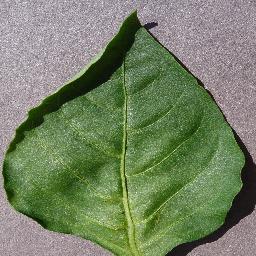
Label: Pepper,_bell___healthy